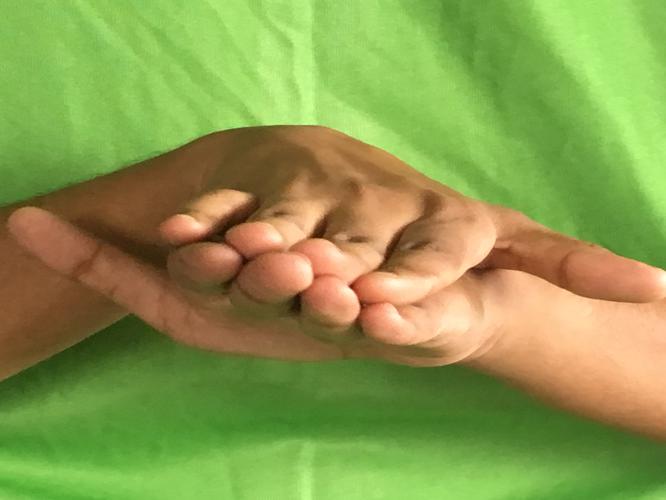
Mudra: Matsya
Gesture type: double_hand